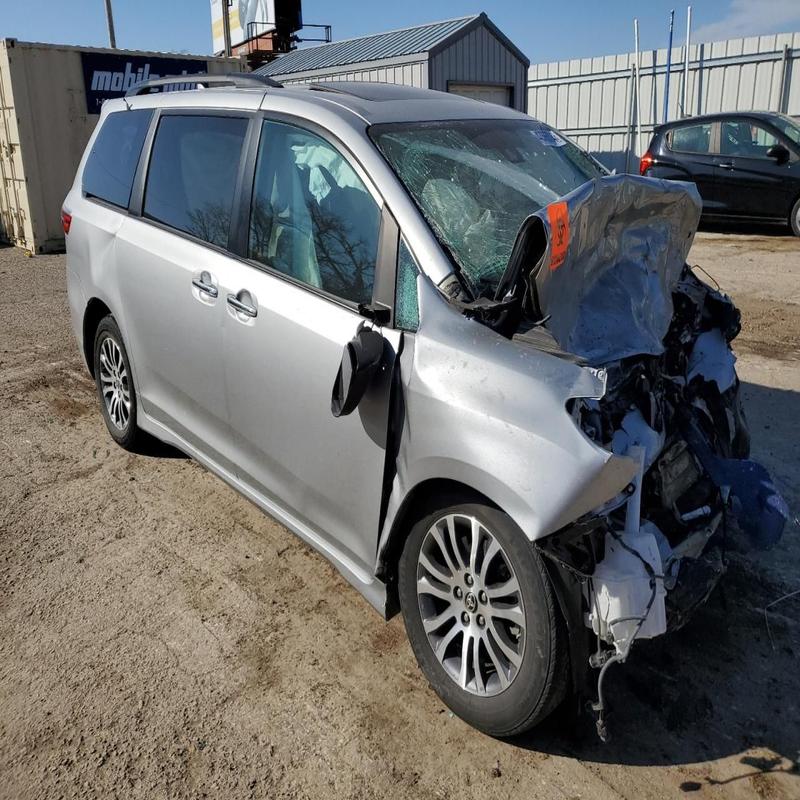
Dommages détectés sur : plaque d'immatriculation avant, pare-choc avant, feu avant droit, feu avant gauche, capot, pare-brise avant, aile avant droite, aile arrière droite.
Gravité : majeur